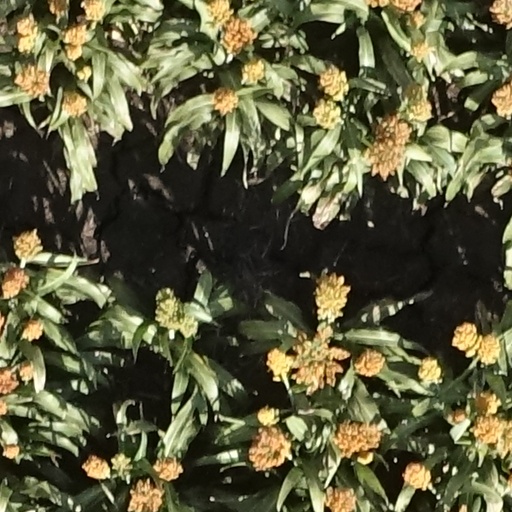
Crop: sorghum